List of Christians martyred during the reign of Diocletian

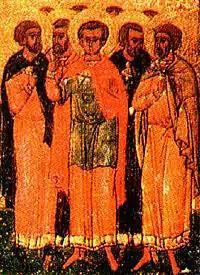
Icon of Saint Timolaus and Companions

Eusebius recorded many accounts of martyrdoms in Caesarea in his book "The Martyrs of Palestine".